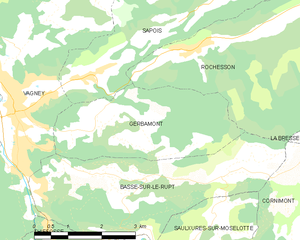
Carte des communes françaises Gerbamont
Gerbamont est une commune française du Massif des Vosges située dans le département des Vosges, en région Grand Est. Elle appartient aux unité et aire urbaines de La Bresse. Elle fait partie de la Communauté de communes des Hautes Vosges.